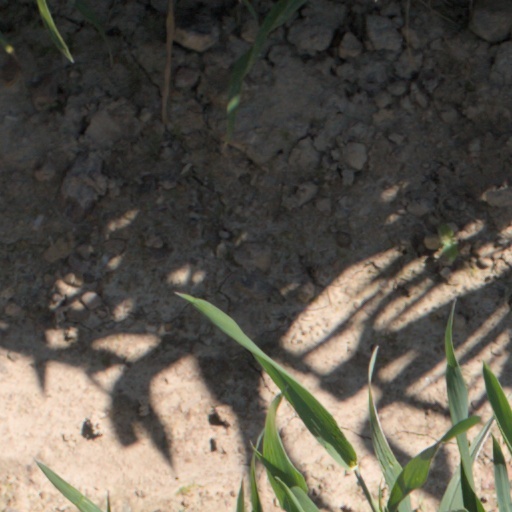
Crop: wheat